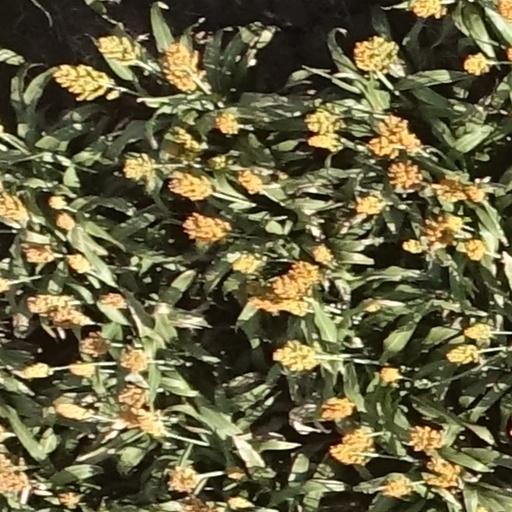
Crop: sorghum